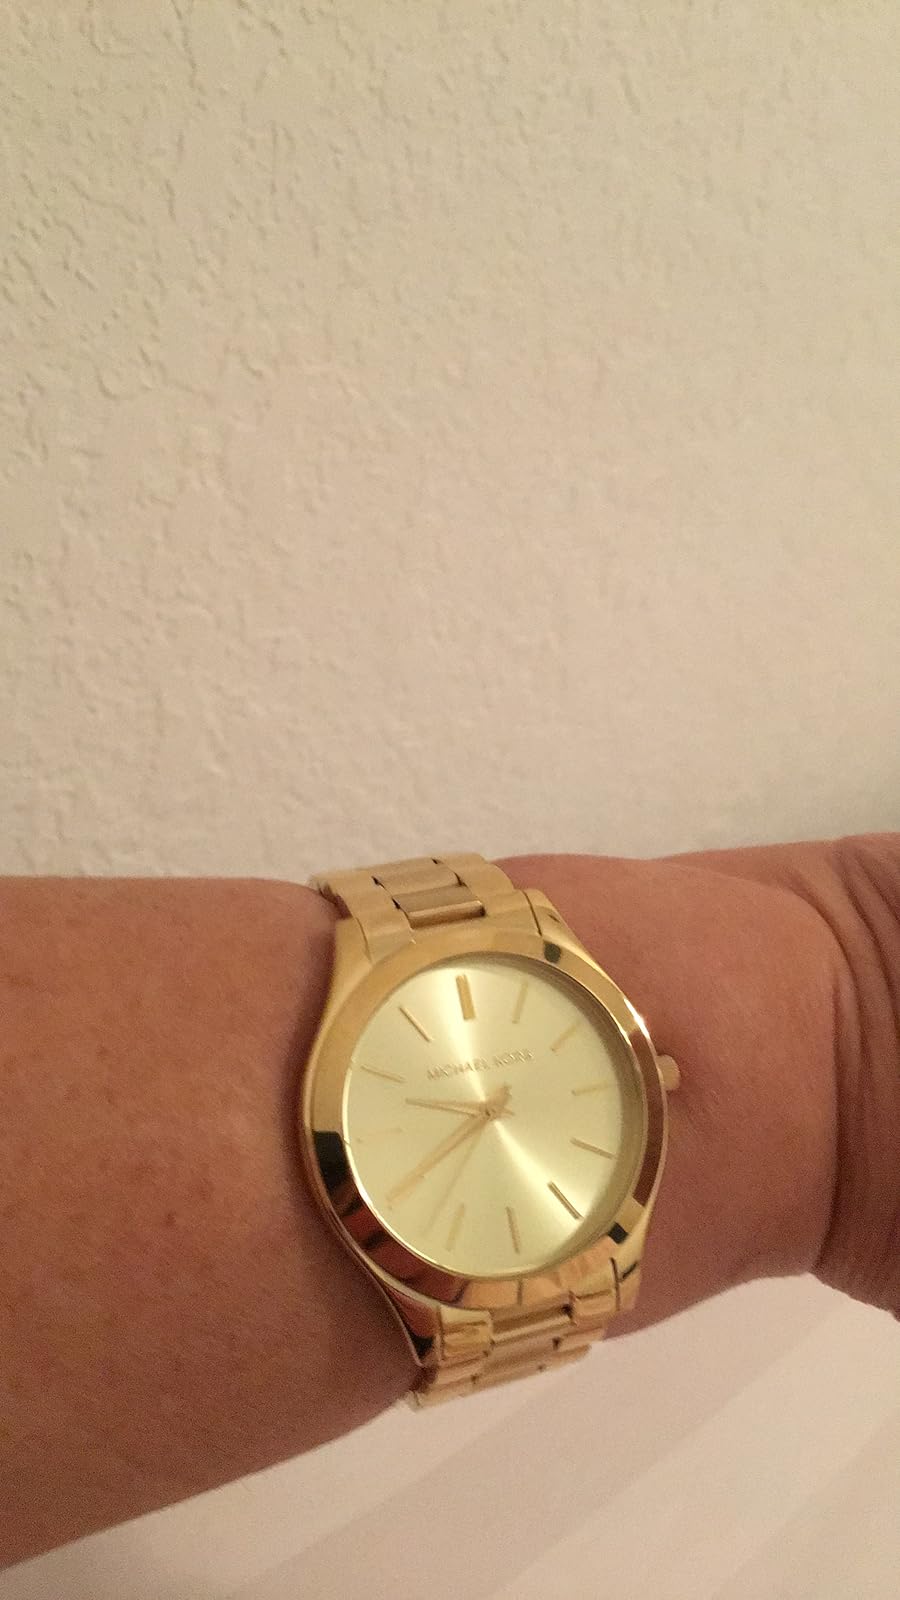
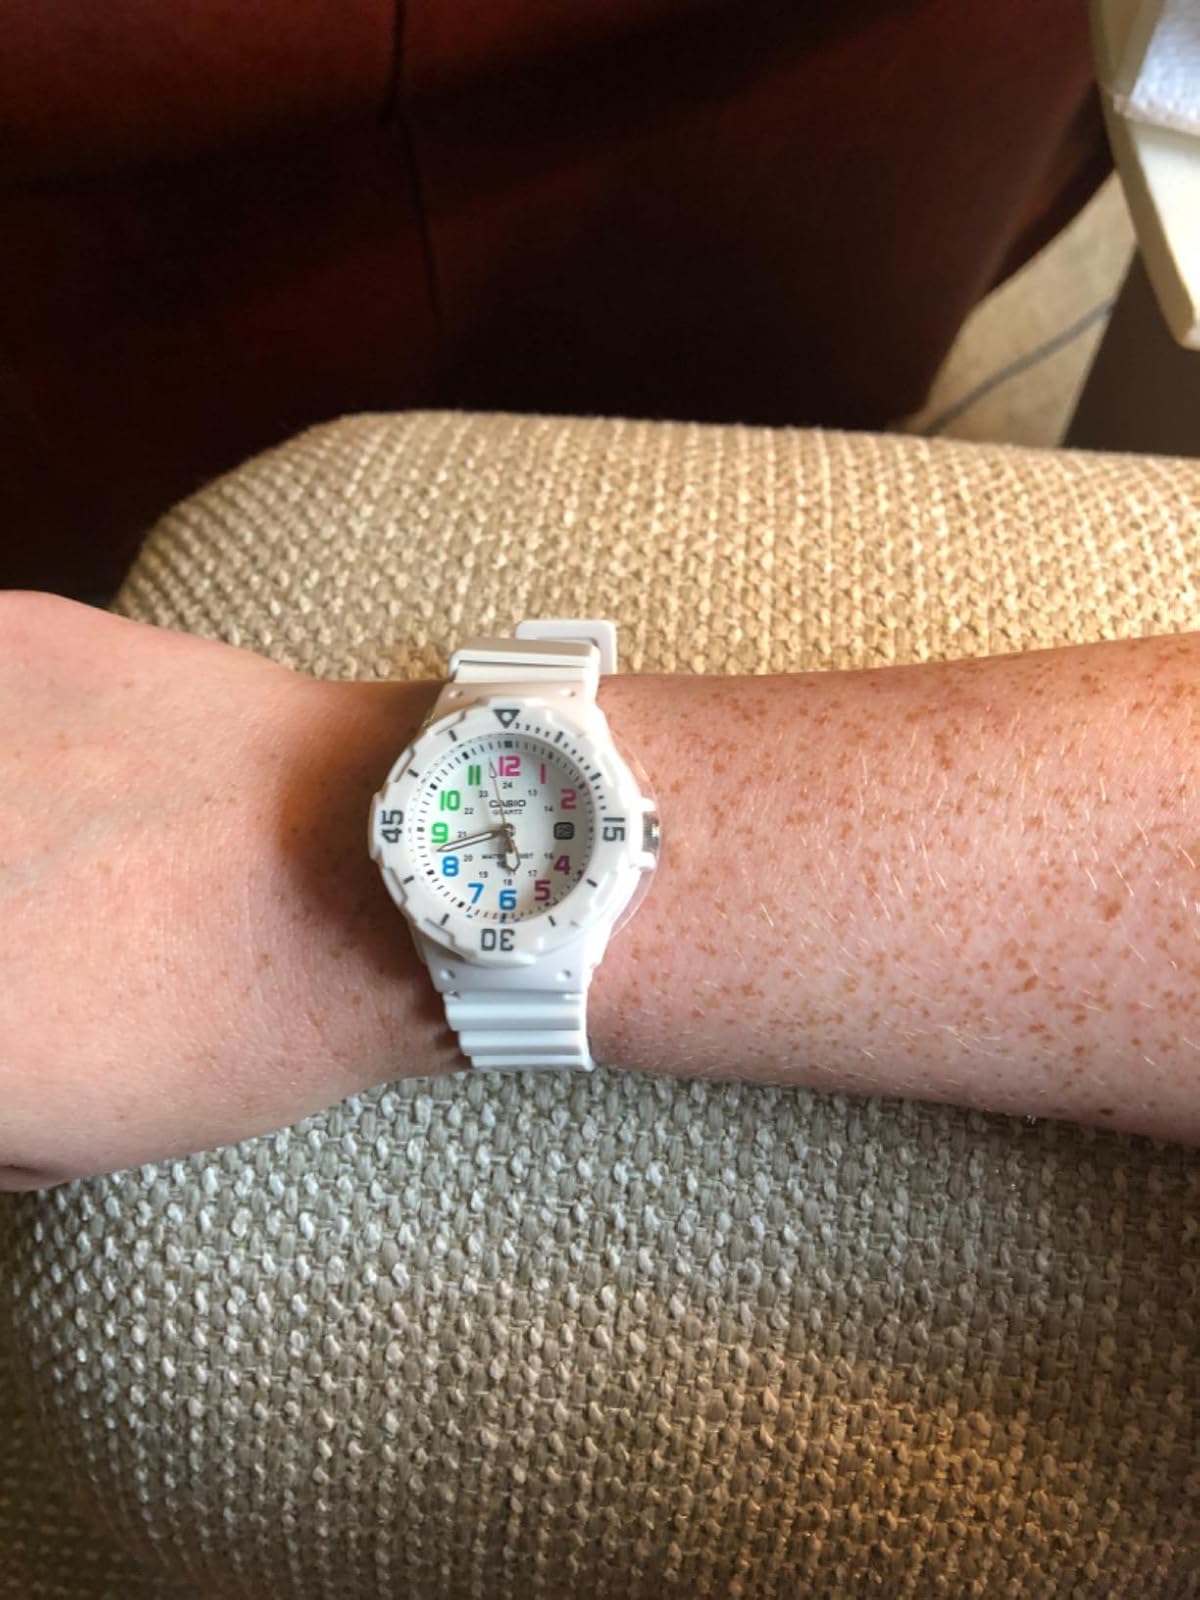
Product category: accessories_watch
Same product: no